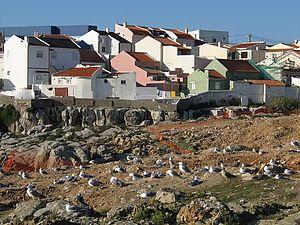
Peniche est une ville portugaise du district de leiria, située dans le sous-région de l'Ouest, dans la province de l'Estremadura, et la région Centre.